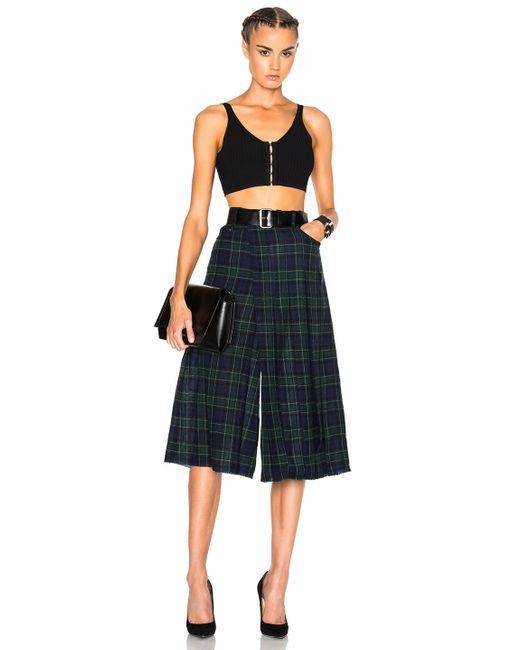
damen Navy Check hoch taillierte Culottes Kreppstoff